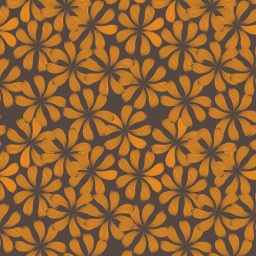
the leaves were green in the beginning, then they turned this orangy yellow and it was striking (: